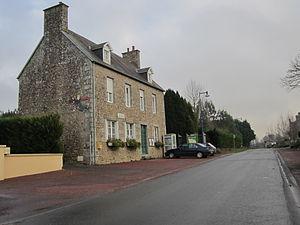
La Rochelle-Normande
La Rochelle-Normande est une ancienne commune française, située dans le département de la Manche en région Normandie, peuplée de 350 habitants, commune déléguée au sein de Sartilly-Baie-Bocage depuis le 1ᵉʳ janvier 2016.